Qeparo

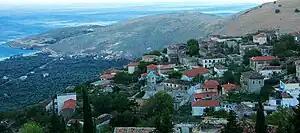
Old Qeparo

Qeparo is situated on the western slope of Mount Gjivlash, at about above sea level. In ancient times, Qeparo was situated in the hill of Kasteli. Later on, its inhabitants settled a little further down, in the Gjivlash Slope, southeast of the hill of Kasteli, to be closer to their fields and to escape the cold of the winter. From 1957 onwards, Qeparo was split into the Old Village, and the New Village.